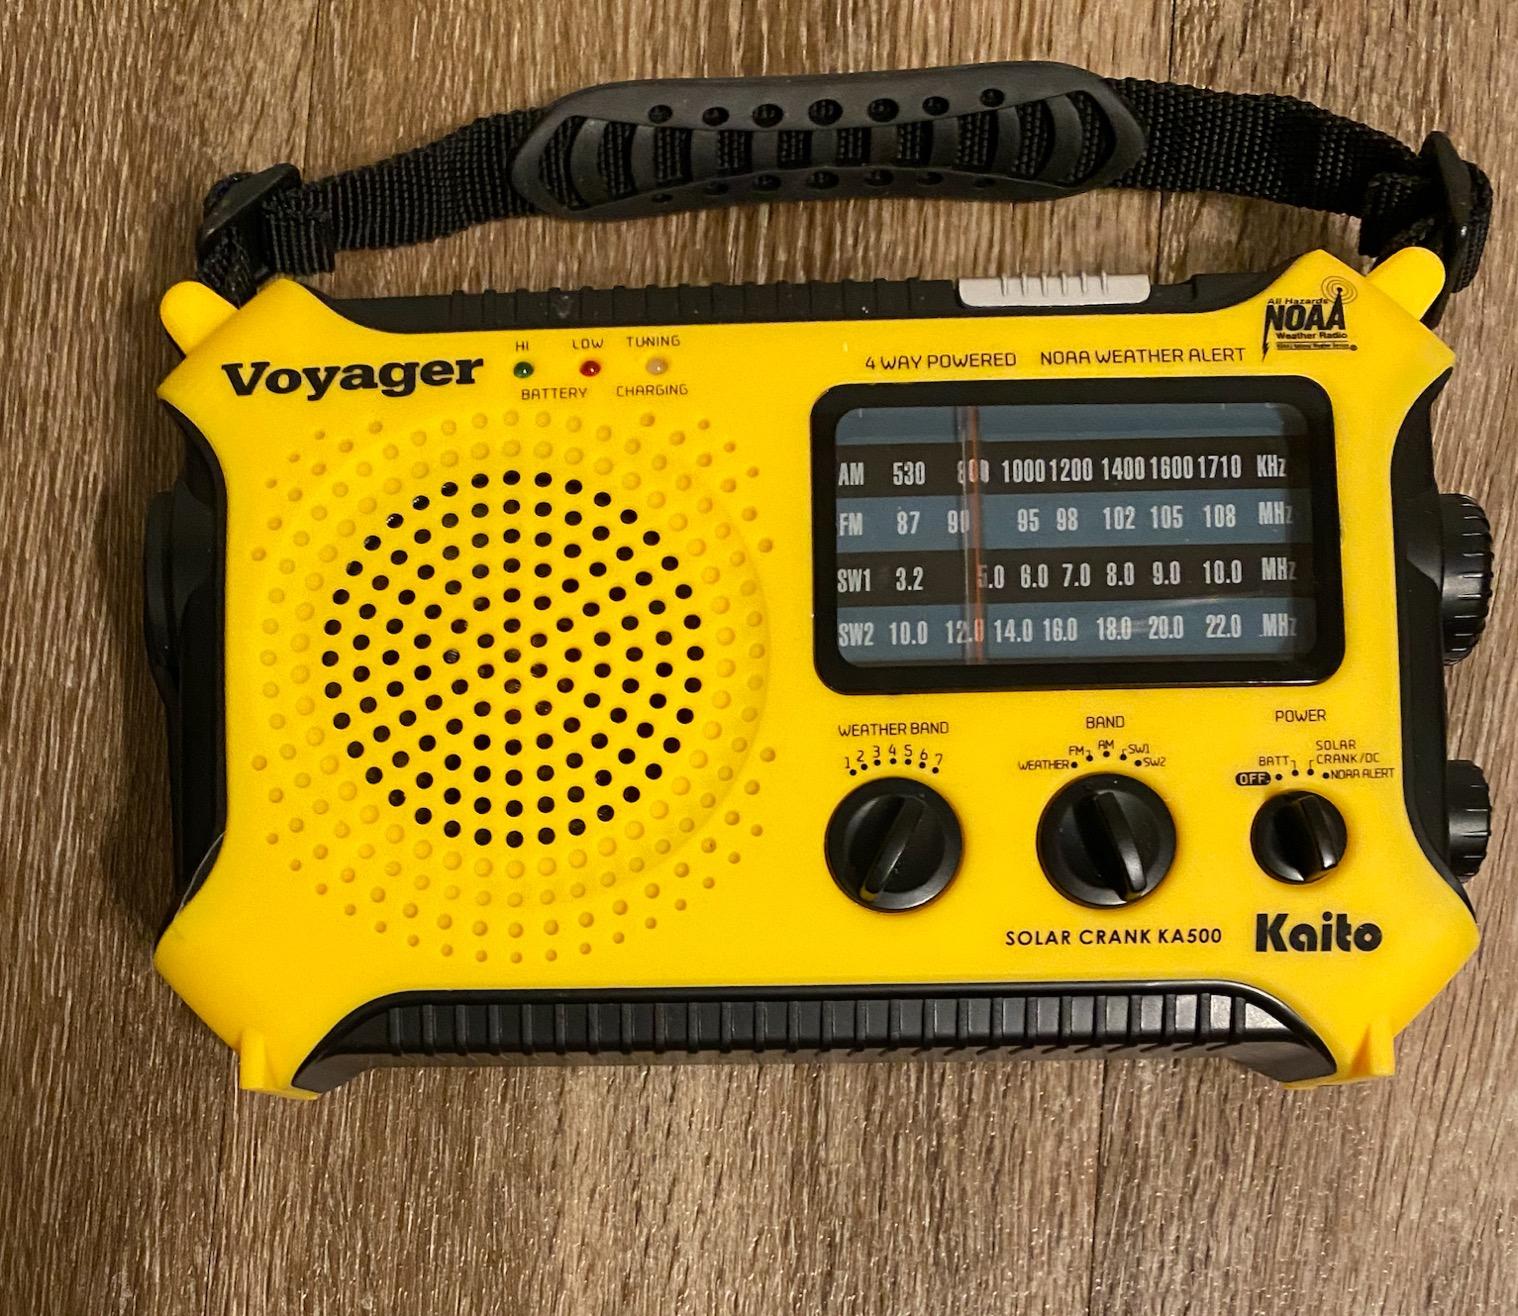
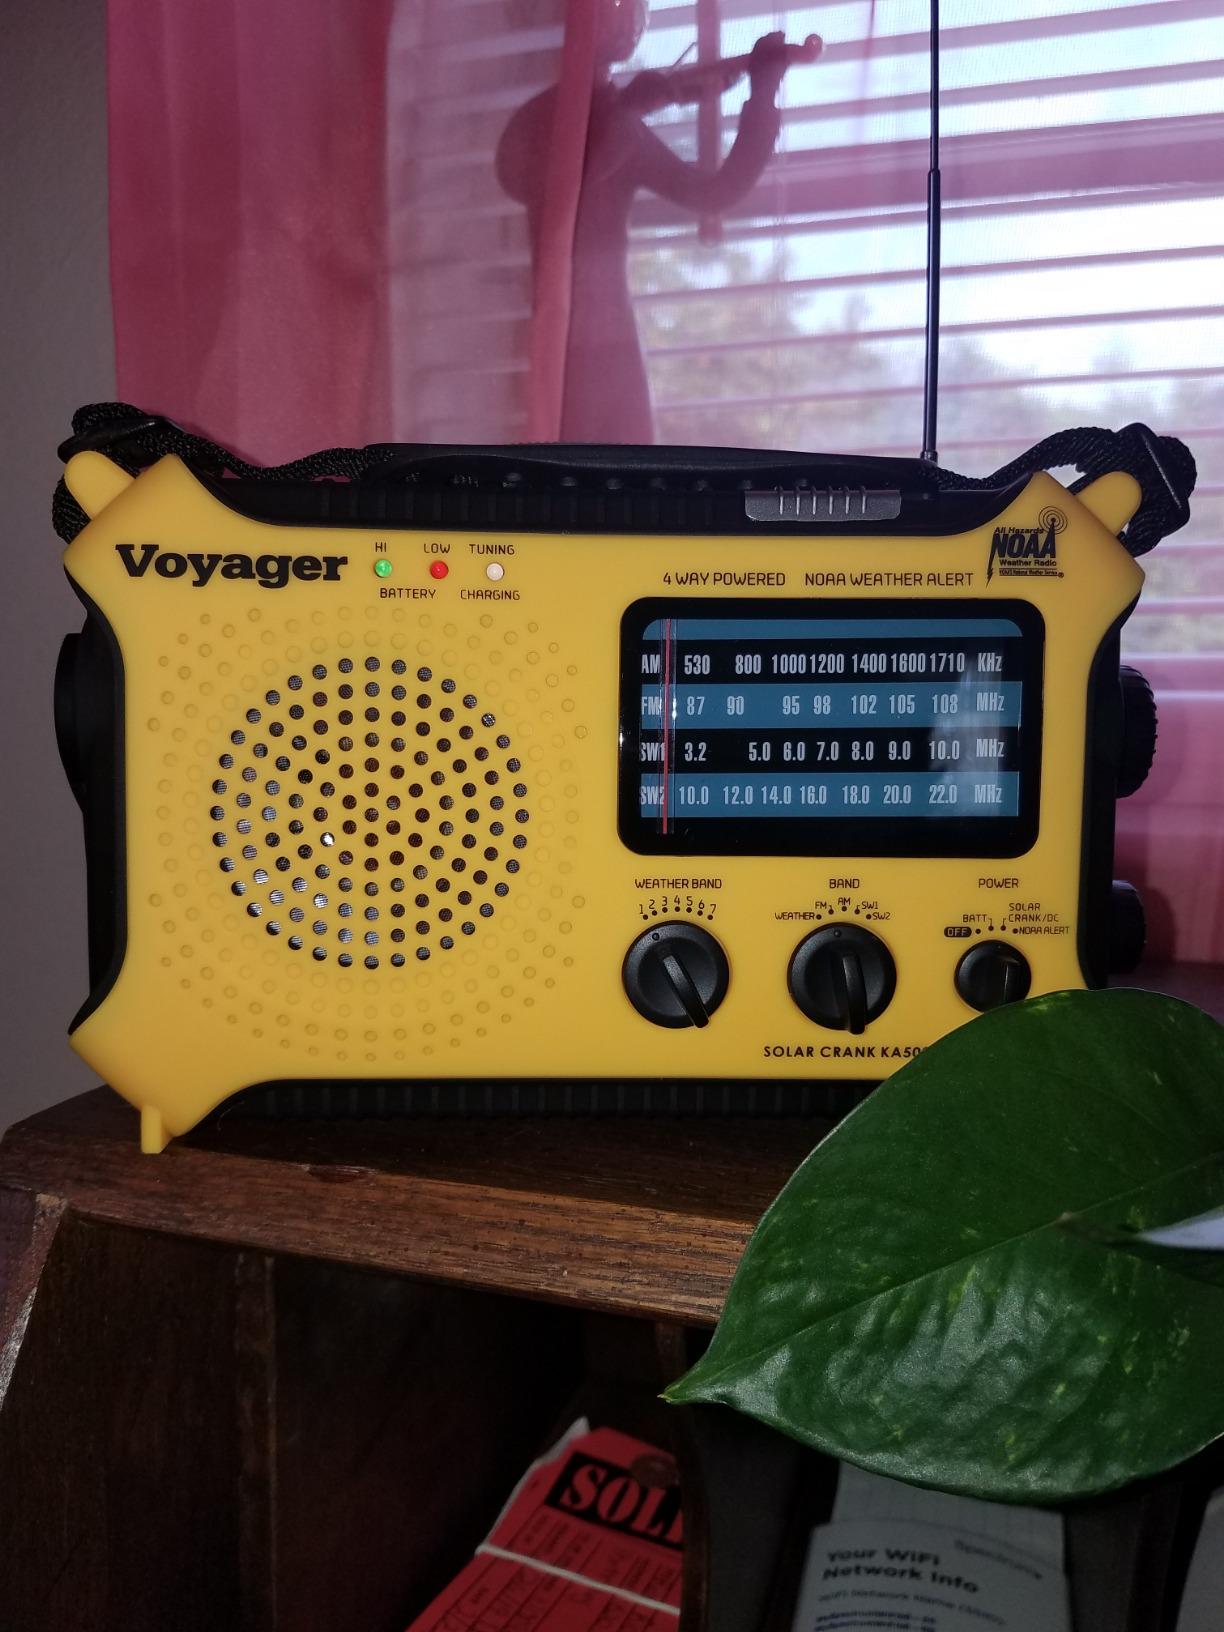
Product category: radio
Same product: yes